Morrell Reef

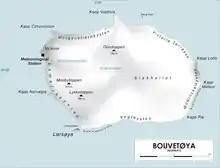
Map of Bouvetøya

Morrell Reef is a reef reported to lie close off the southeast coast of Bouvetøya, about northward of Cape Fie. It was first charted in 1898 by a German expedition under Carl Chun, and was recharted in December 1927 by a Norwegian expedition under Captain Harald Horntvedt. The reef was named by the Norwegians after Captain Benjamin Morrell, an American sealer who visited the northwest side of Bouvetøya in the "Wasp" in 1822, perhaps making the first landing on the island.